Punjgirain

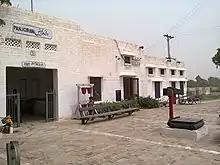
This picture is of Panjgirain Railway Station Building.

Jamia Masjid Sadiqia (Ahale Sunnat) is the largest mosque of the town Jamia Naqvia Arabia is a Shia Islamic School in Panjgirain.